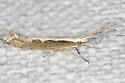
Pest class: diamondback_moth